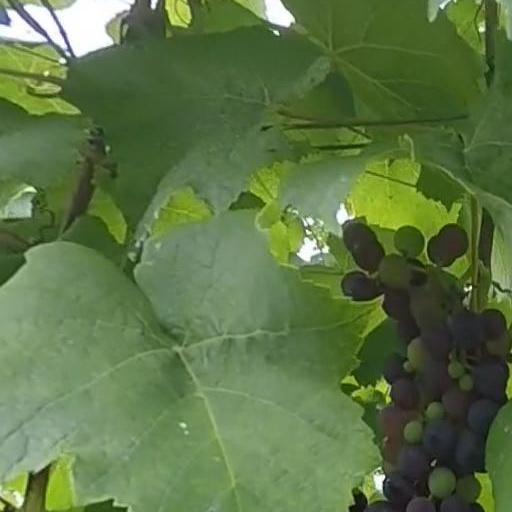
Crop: grape